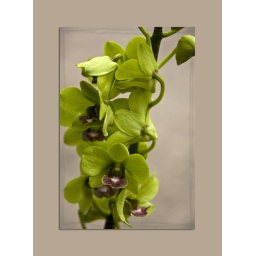
seen in the flower market in Hong Kong